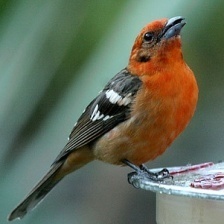
Species: FLAME TANAGER
Scientific name: PIRANGA BIDENTATA